Operation Jupiter (1944)

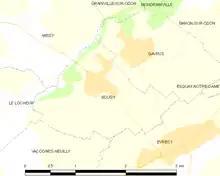

The 43rd (Wessex) Division suffered in the operation and from 10 to 22 July. The 31st Tank Brigade lost 39 tanks, some of its establishment. The 9th SS Panzer Division suffered 746 casualties from 2 to 18 July; had 19 operational Panzer IV, 50 Panthers and 25 StuG III on 9 July, 20 Panzer IV, 50 Panthers and 27 StuG III on 10 July and 13 Panzer IV, 35 Panthers and twelve StuG III on 12 July. The 10th SS Panzer Division suffered 403 men killed, 1,263 men wounded and 470 missing in July; had 27 Panzer IV and 25 StuG III operational on 9 July; 17 Panzer IV and eight StuGs on 12 July. 102 had 25 operational Tiger tanks when it went into action on 9 July, 14 on 11 July and ten a day later.